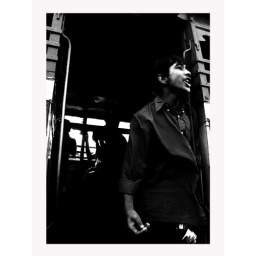
young bus conduscor hanging by the door copy